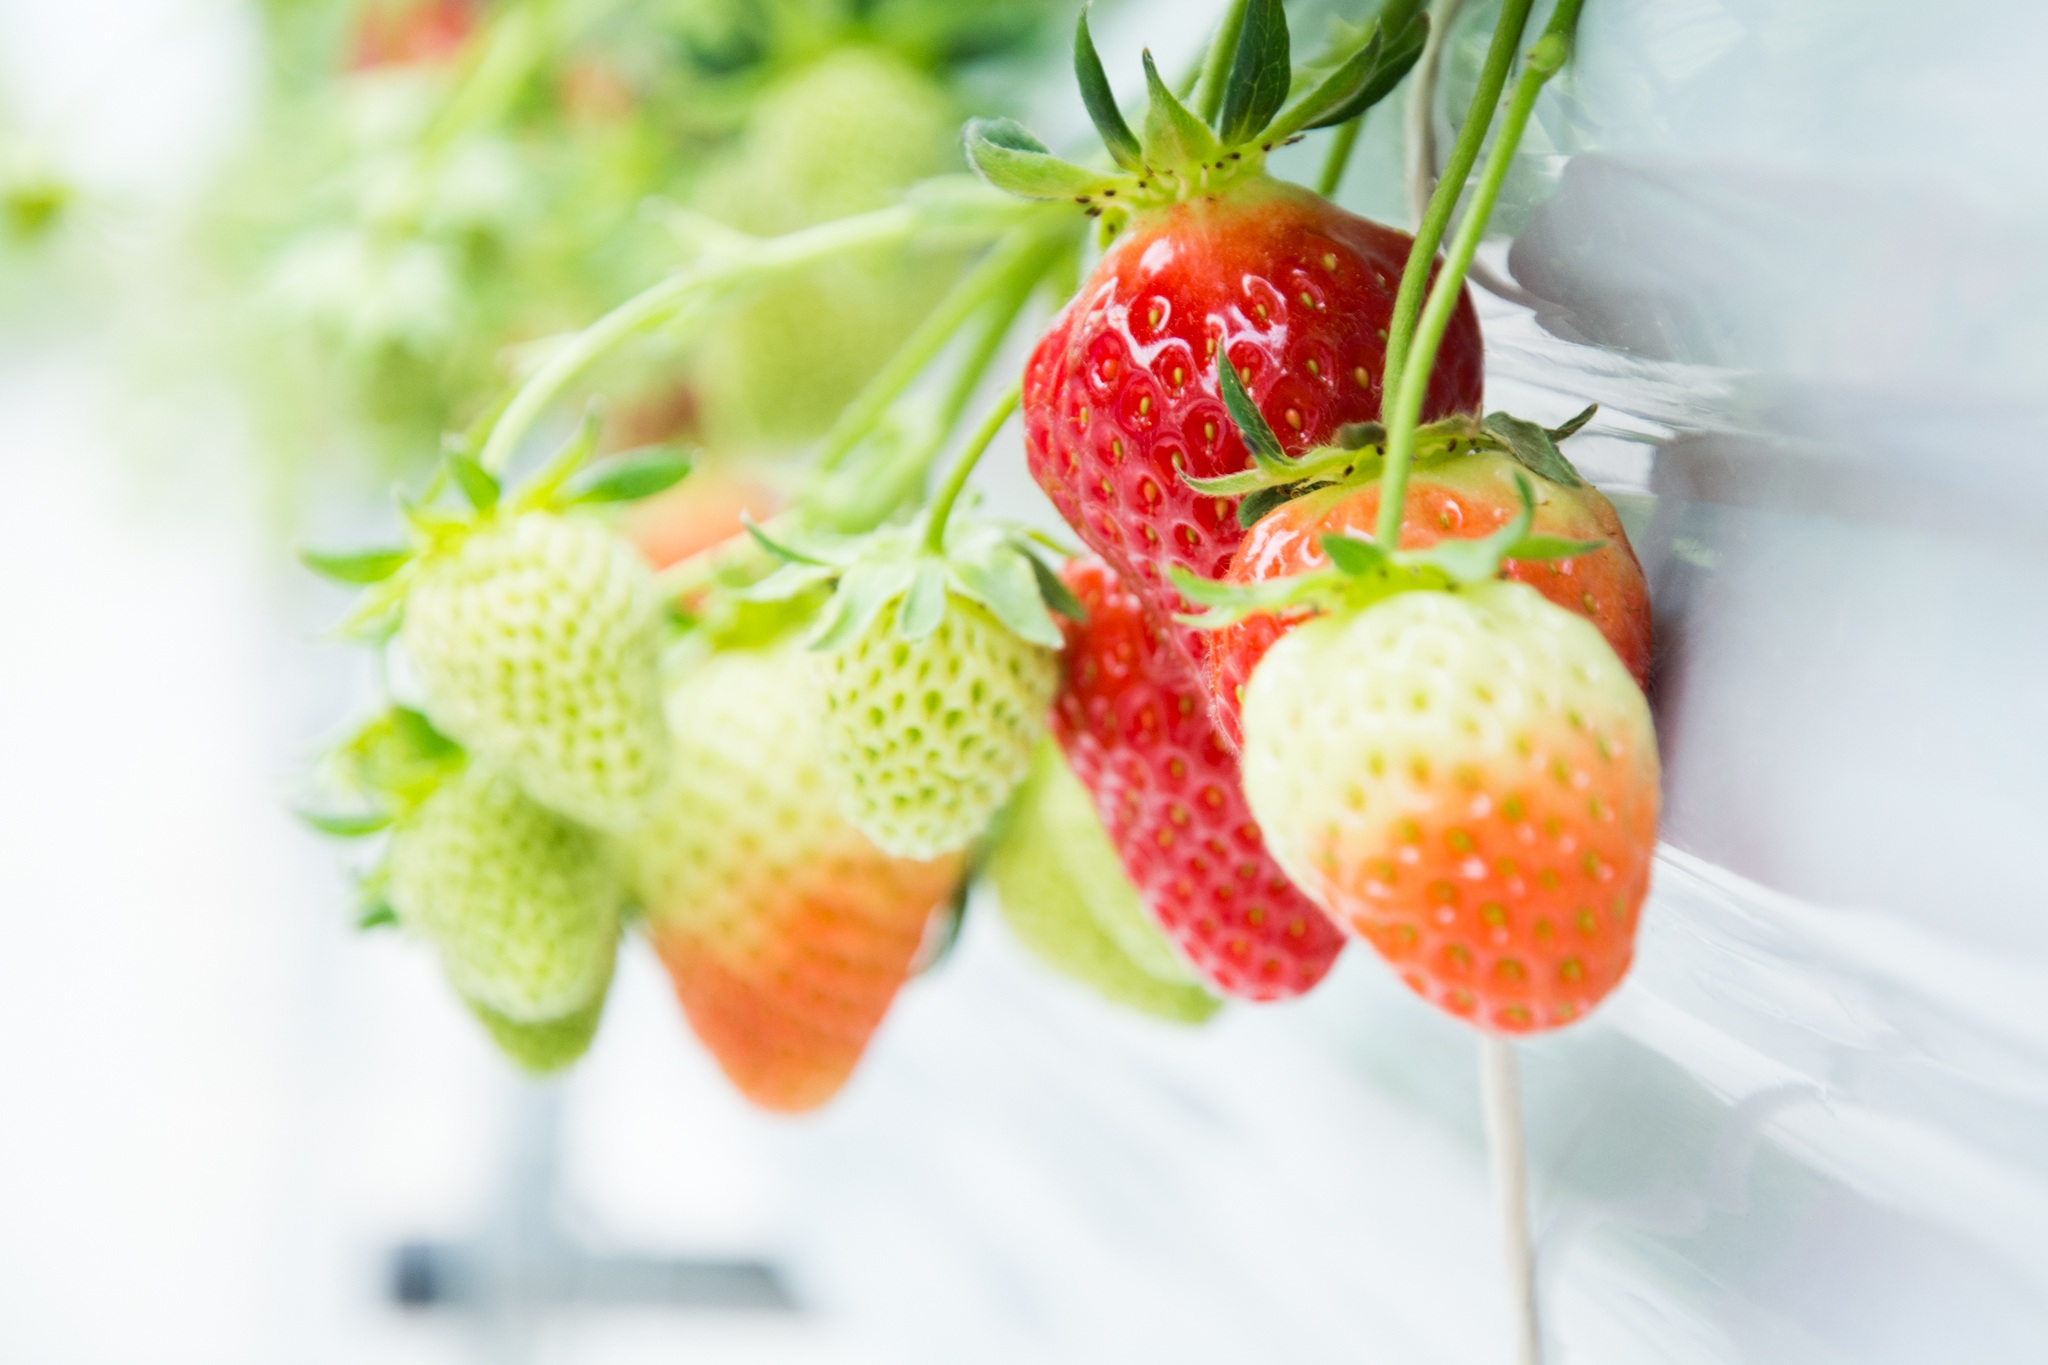
plant, fruit, berry, stem, flower, food, spring, green, red, produce, fresh, strawberry, vitamin, raw, strawberries